L'Orfeide

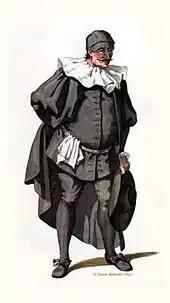
Traditional costume of the commedia dell'arte character, Dottore Balanzon

Apart from the impresario and Orfeo, the roles are those of the standard commedia dell'arte characters, all of whom traditionally performed in masks. The Italian word "maschera" (mask) is also used to denote a commedia dell'arte player.